Bookstore Basketball

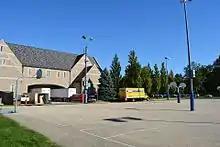
The courts where the tournament is played

Bookstore Basketball is an annual outdoor basketball tournament that takes place at the University of Notre Dame. Bookstore Basketball is the largest outdoor five-on-five tournament in the world with over 700 teams participating each year. Since 1995, Bookstore Basketball has devolved its earning to the Notre Dame Alumni Club of Jamaica to raise money for Jumpball, an organization that aims to teach fundamental life-lessons to children of Jamaica through the game of basketball. The tournament's name, coined by grad student Jimmy Brogan '70, comes from the basketball courts behind the old South Quad Bookstore, now location of the Coleman Morse Center.